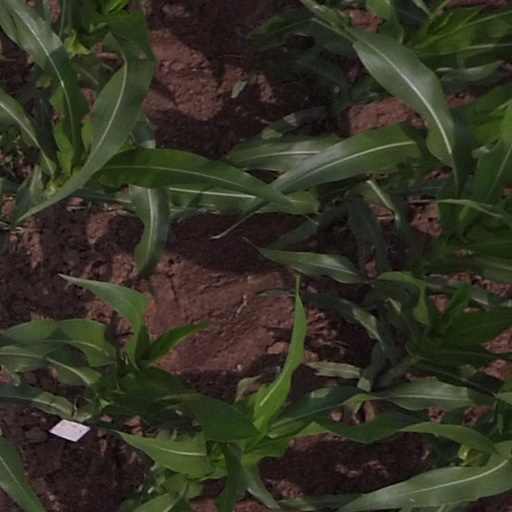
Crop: maize; corn